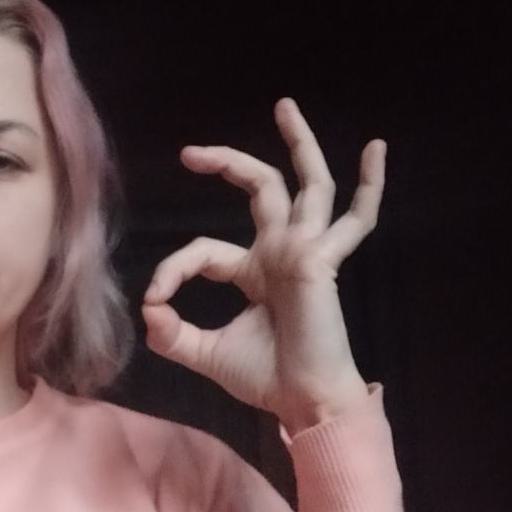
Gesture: ok